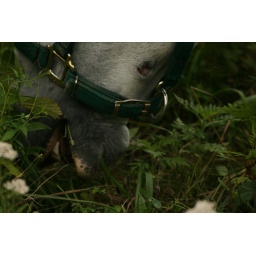
Photos from around the barn..July 23rd, 2009 - Thursday.My horse is the grey paint and the brown and white paint is my friends.